Reformation

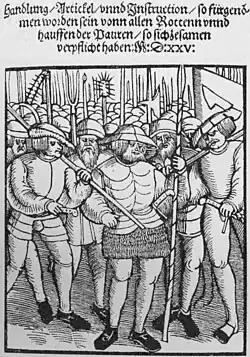
Title page of the "Twelve Articles", a manifesto by Swabian peasants in March 1525

Pope Leo X decided to complete the construction of the new St. Peter's Basilica in Rome. As the sale of certificates of indulgences had been a well-established method of papal fund raising, he announced new indulgences in the papal bull in 1515. On the advice of the banker Jakob Fugger (d. 1525), he appointed the pluralist prelate Albert of Brandenburg (d. 1545) to supervise the sale campaign in Germany. The Dominican friar Johann Tetzel (d. 1519), a leading figure in the campaign, applied unusually aggressive marketing methods. A slogan attributed to him famously claimed that "As soon as the coin into the box rings, a soul from purgatory to heaven springs". Frederick the Wise, Prince-elector of Saxony forbade the campaign because the suspended the sale of previous indulgences, depriving him of revenues that he had spent on his collection of relics.